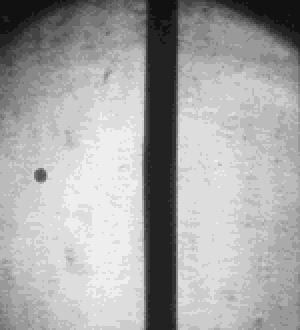
L'obus à tête d'écrasement, désigné en anglais obus HESH ou HEP, est un obus anti-blindage dont l'ogive à paroi relativement fine contient tout à l'avant une matière inerte et déformable, la fusée est placée à l'arrière du projectile.